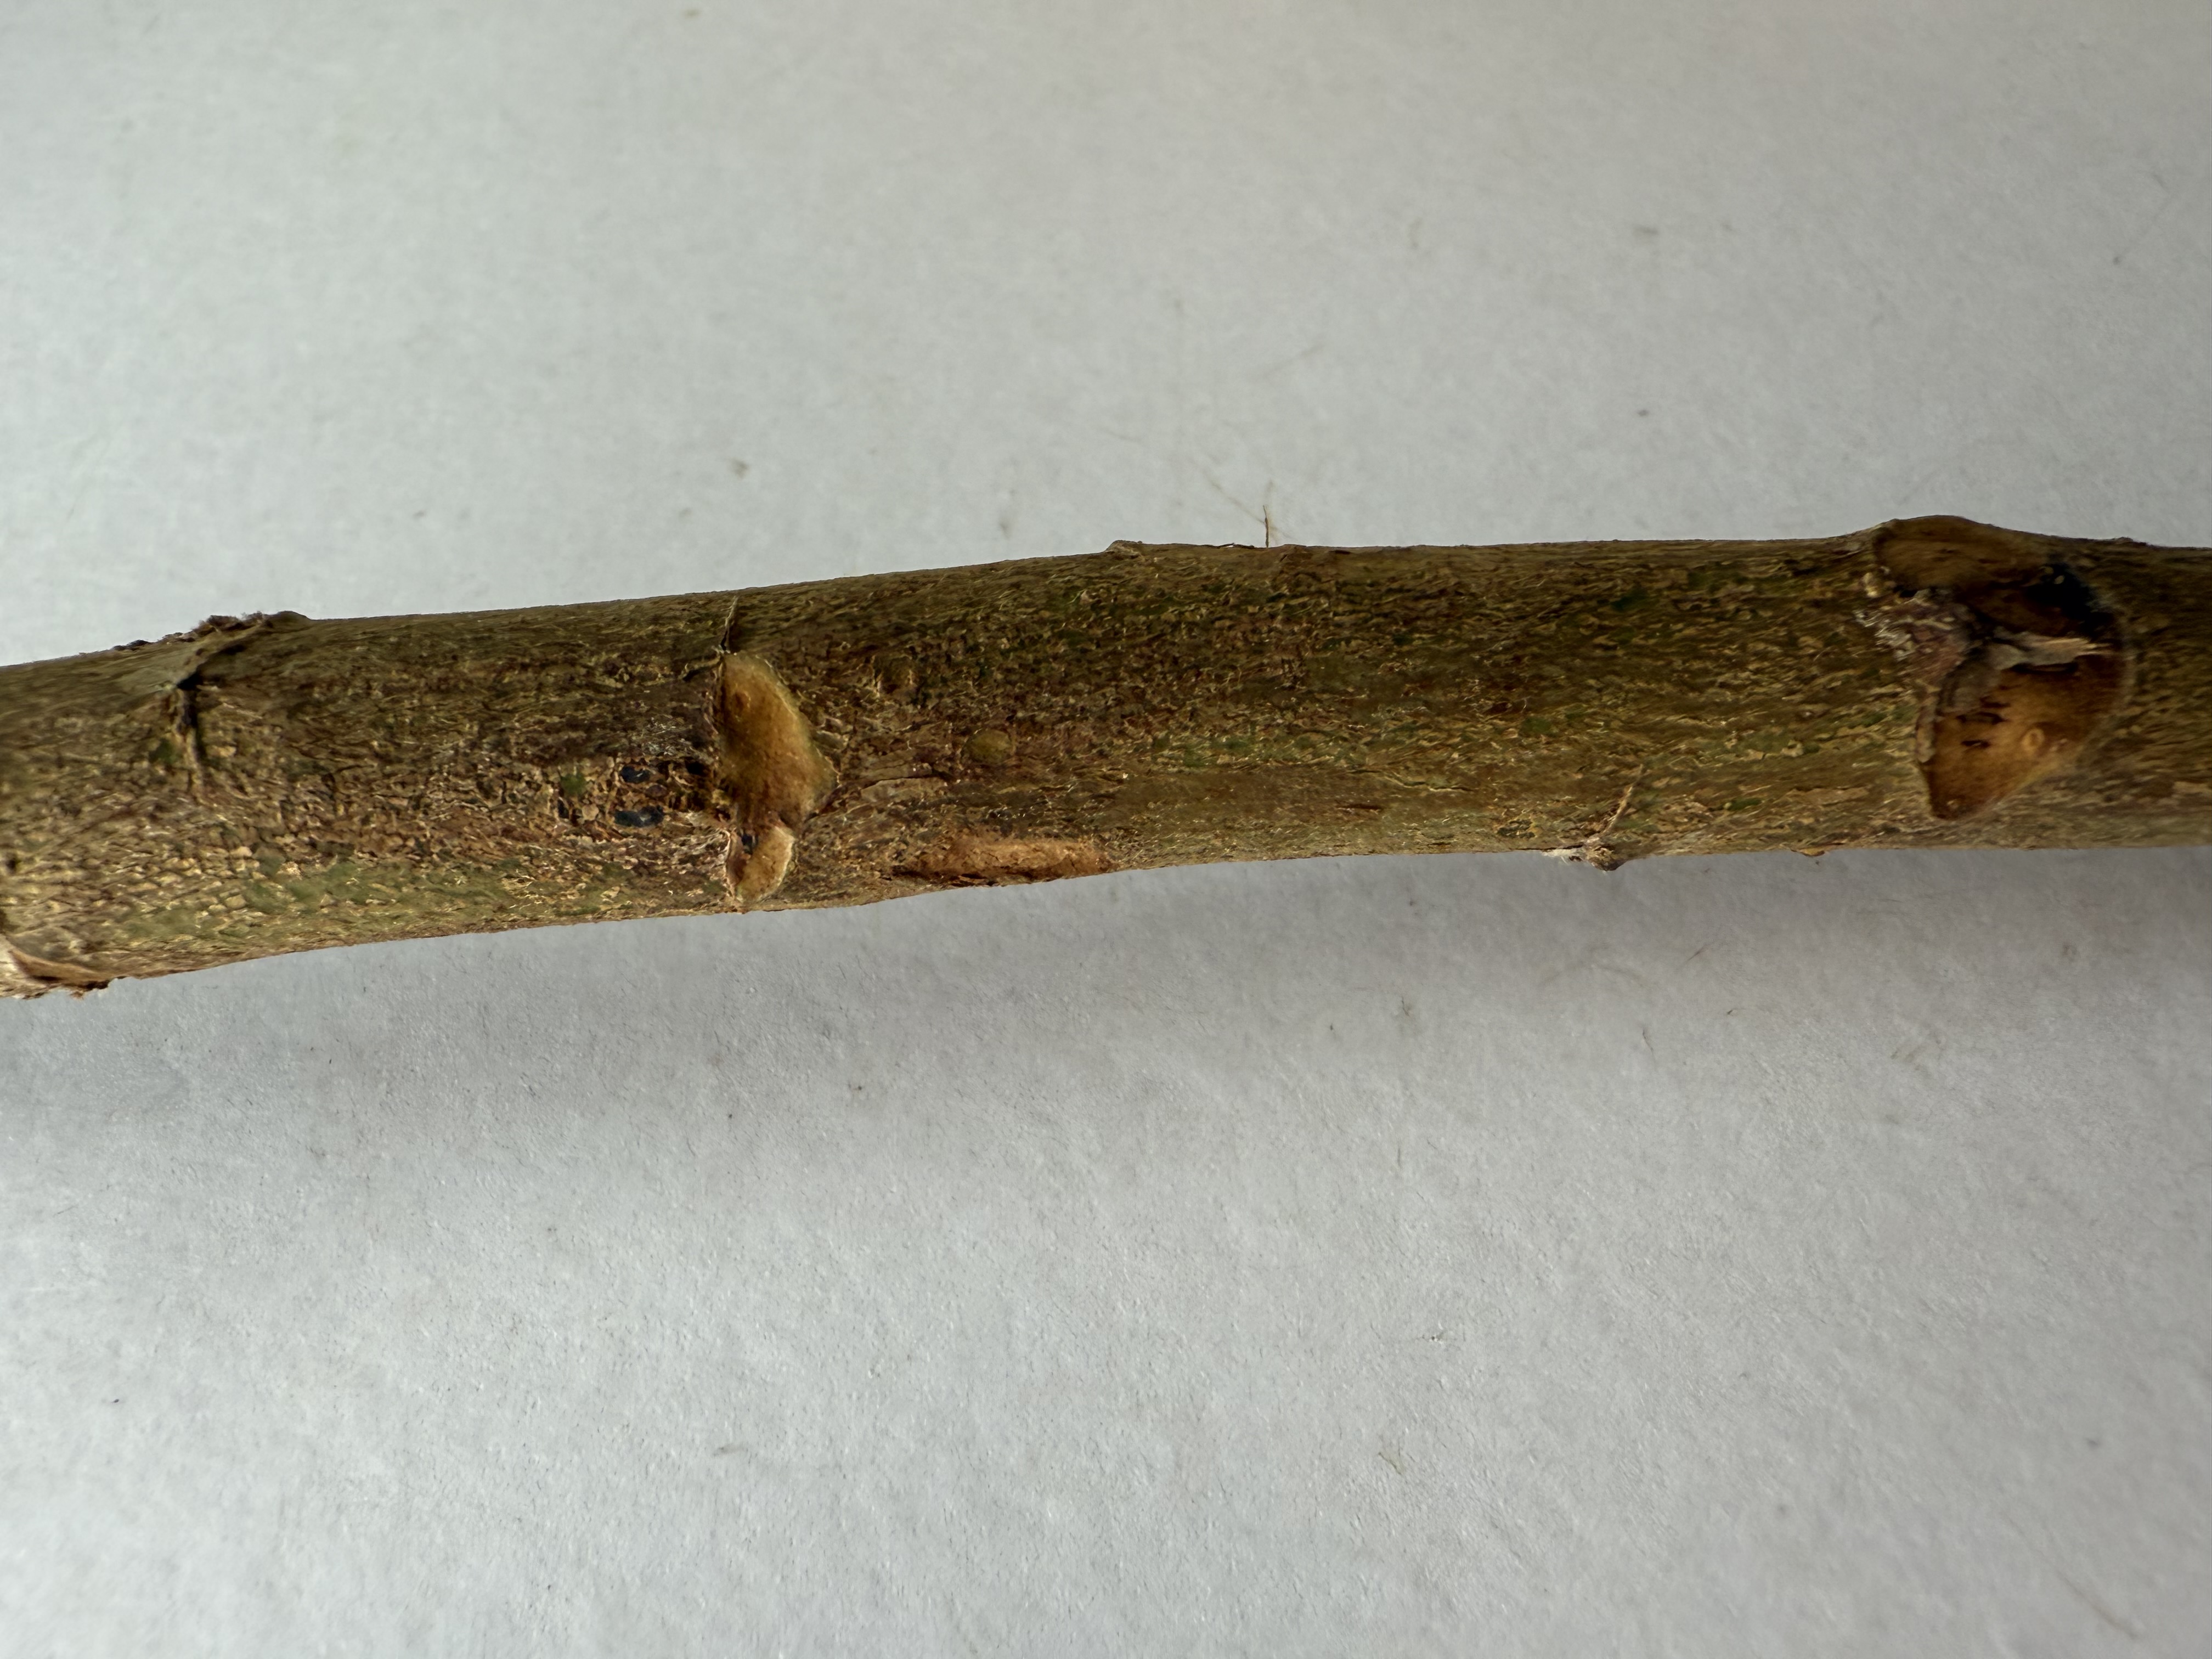
Variety: Loquat